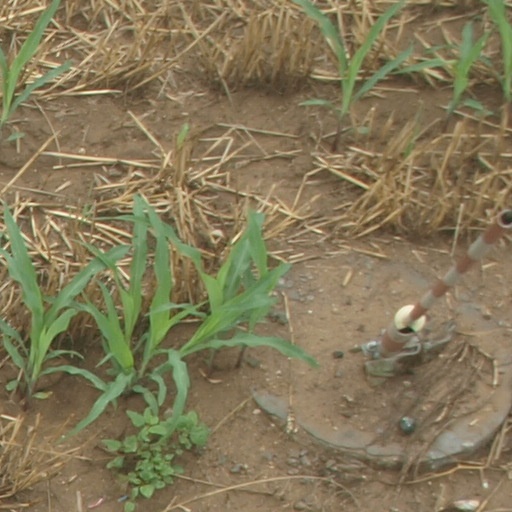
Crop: maize; corn